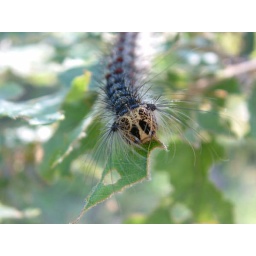
a few years ago some forests in Hungary were fully eaten by these cute animals